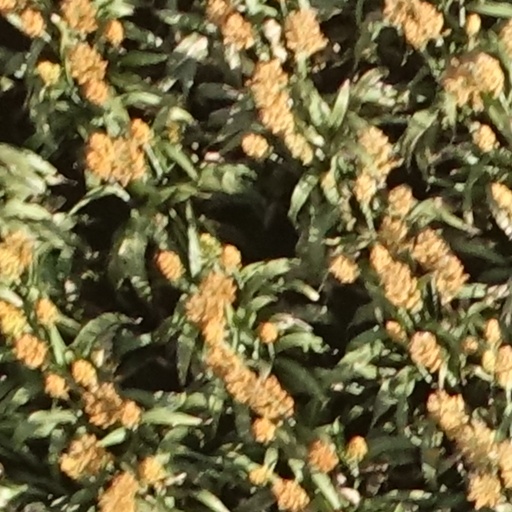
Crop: sorghum